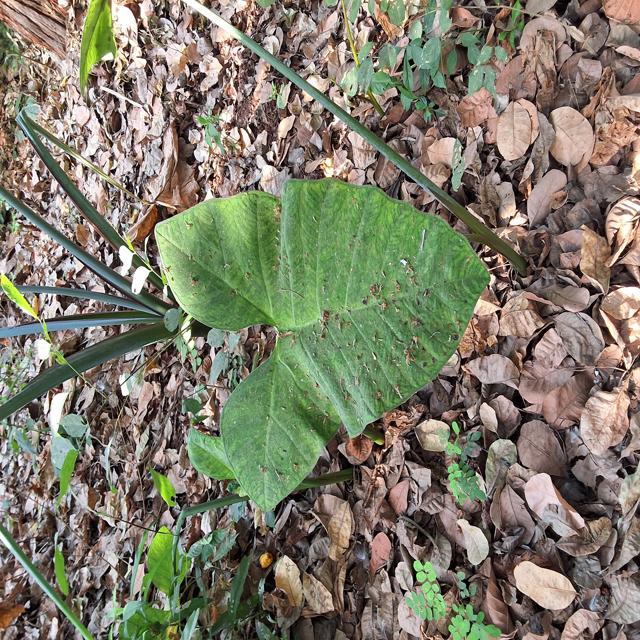
Label: Healthy